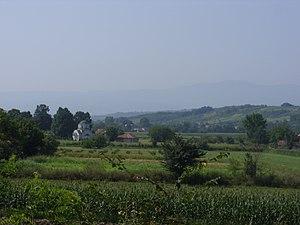
Gredetin est un village de Serbie situé dans la municipalité d'Aleksinac, district de Nišava. Au recensement de 2011, il comptait 532 habitants.